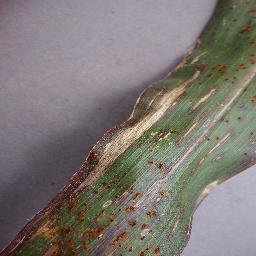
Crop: corn
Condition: (maize)_northern_blight